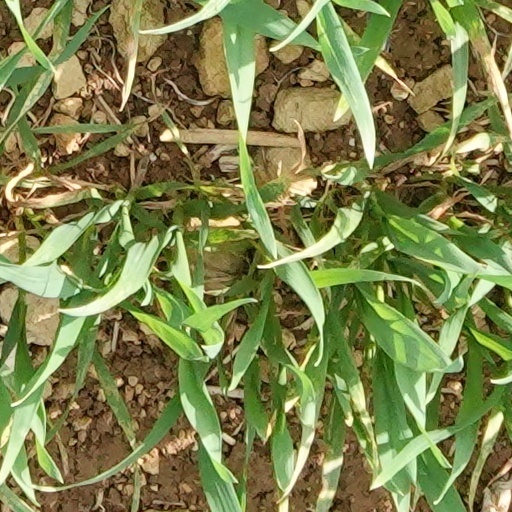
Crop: wheat